Biarritz

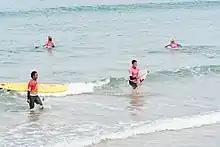
Surfers participate in a demonstration for the 2019 G7 Summit

During the Belle Époque of European peace and prosperity, in 1894, a department store called "Biarritz Bonheur was" created. It was enlarged twice (in 1911 and 1926). It became the temple of luxury and fashion. By the start of the 20th century, most of its workers spoke English.